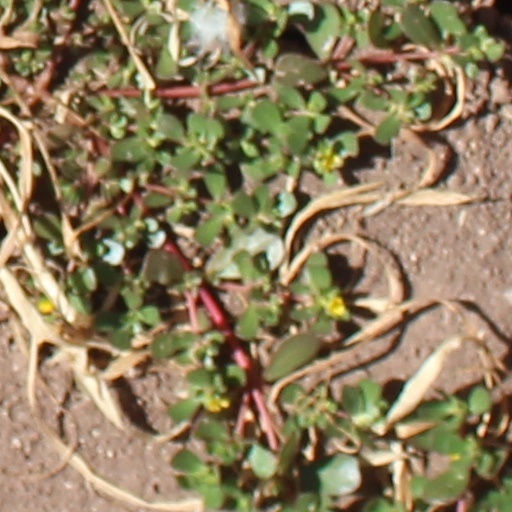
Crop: wheat